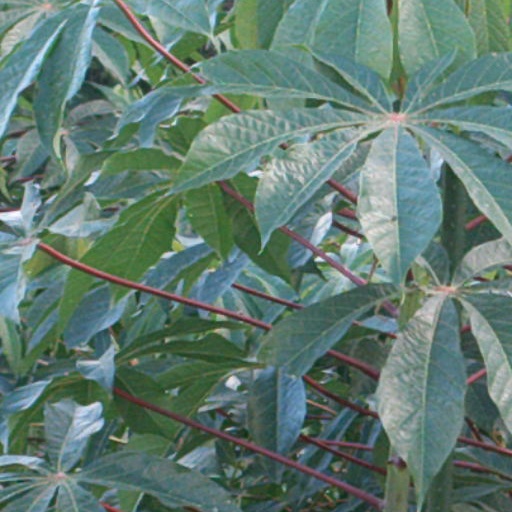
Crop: cassava